Inez Hotel

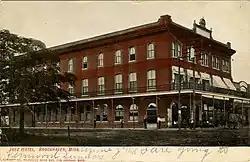

The Inez Hotel, also known as The Inez Apartments, is a historic three-story building in Brookhaven, Mississippi. It was designed in the Romanesque Revival style by Diboll & Owen, and built by T. Hallas & Co. in 1904. The original owner was R. T. Scherck, who started his career by working for his father, an immigrant from Germany, at A. Scherck & Son. Scherck lived at the R.T. Scherck House. He named the hotel for his daughter, Inez Lenore Pass Scherck. The building was acquired by David Gilly in the early 1910s, followed by D.A. Biglane in 1945. Biglane sold it to Clarke College and Mississippi College. In the late 1980s, it was remodelled into a retirement facility by its new owners, Dub Sproles and Paul Jackson. It was acquired by new owners in 2003.